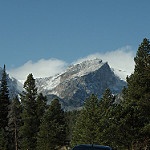
Label: mountain